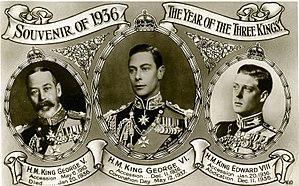
La crise d'abdication d'Édouard VIII est une période de crise survenue en 1936 dans l'Empire britannique et plus particulièrement au Royaume-Uni. Elle est due à Édouard VIII, alors roi du Royaume-Uni et des dominions britanniques et empereur des Indes, qui décida d'abdiquer en faveur de son frère George VI afin de pouvoir se marier avec Wallis Simpson, une roturière américaine. Celle-ci était alors en instance de divorce de son second mariage.